Sonja Sutter

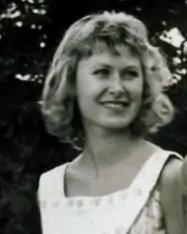
Sutter in 1958

Sonja Sutter (17 January 1931 – 1 June 2017) was a German film actress. She was one of the few actors that was allowed to appear in productions in both East and West Germany. She is remembered for her role as Fraulein Rottenmeier in the German TV series "" from 1978. This series aired in many countries in Europe during the 1980s and 1990s, and was dubbed into several languages. She is also remembered for having had several roles in the TV series "Derrick" from 1983 to 1998.